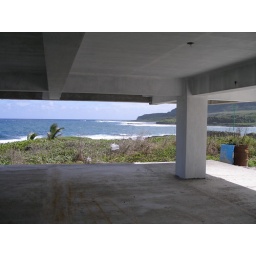
Lower floor of Marsha's new house in Guam - view of the ocean